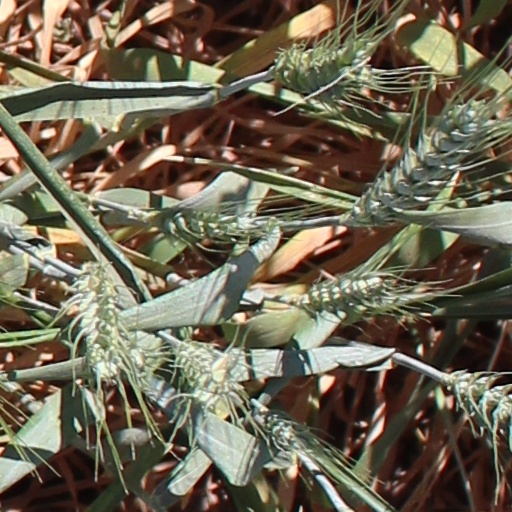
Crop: wheat